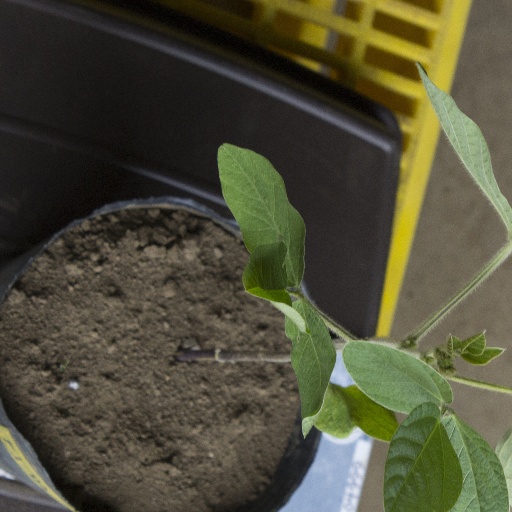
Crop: soybean